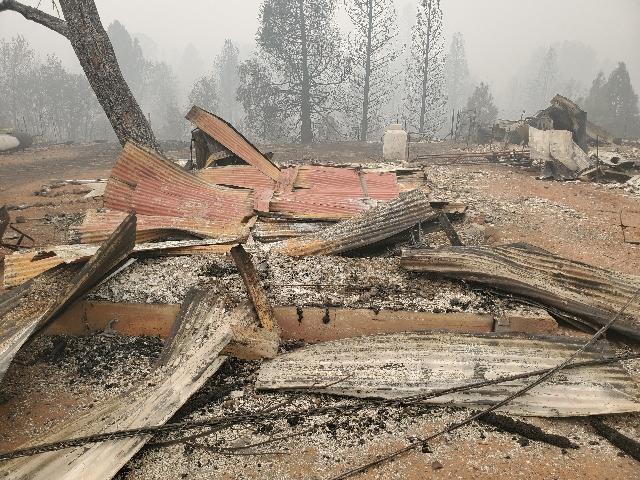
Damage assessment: destroyed